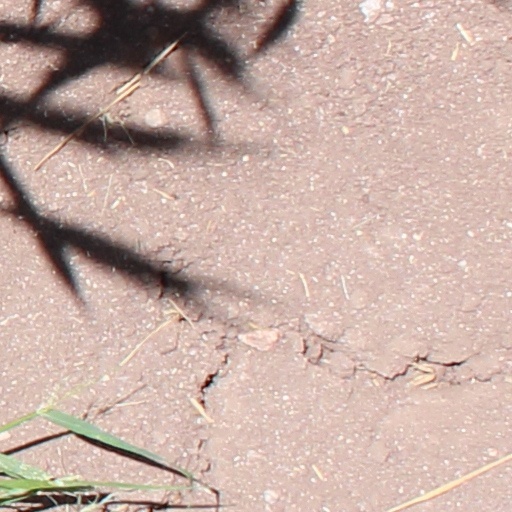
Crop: wheat